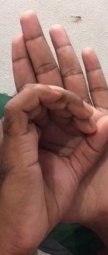
ASL sign: 0